National Folk Festival (Australia)

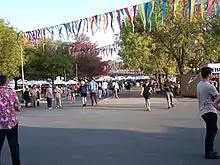
A section of the National Folk Festival in 2019.

The Festival usually takes place at Exhibition Park in Canberra, which for the duration resembles a small, vibrant and colourful village full of music and dance venues, cafes, themed bars and stalls, as well as a unique 'Community Arts' area for demonstrating and workshopping a range of arts disciplines, as well as the 'Tradition Bearers' demonstration area where visitors can view the making of a range of Australian craft and purchase unique gifts. There is a traditional Bush Camp that resembles an archetypal bush scenario with authentic performances and delectable bush-style damper and stew and Billy Tea. Camping is provided adjacent to the Festival grounds for up to 5,000 people. In 2011 the event was attended by approx 50,000 people. Approximately 800-1100 volunteers make the festival possible.